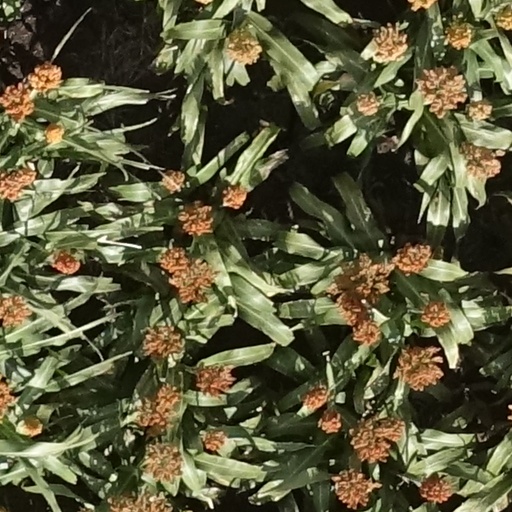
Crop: sorghum